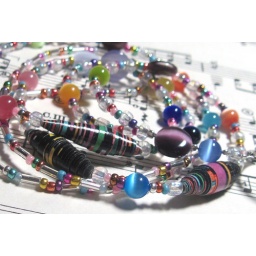
Upcycled paper beads, multicolor cats eye, silver seed beads and bugle beads ~ by Lanyardlady